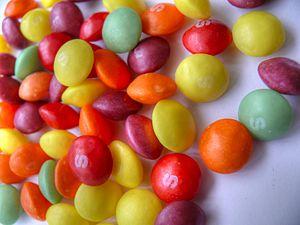
Skittles est une marque de confiserie appartenant à Wrigley's filiale de Mars Incorporated.